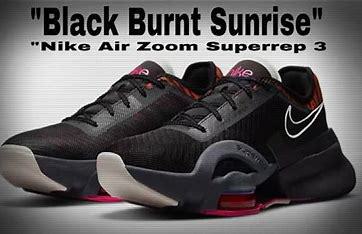
Brand: Nike
Model: Air Zoom Superrep 3